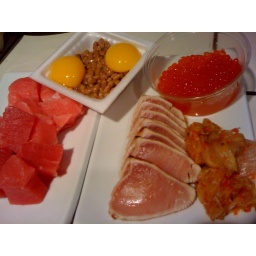
Yum! This was delicious over brown rice cooked in chicken stock